Canaline

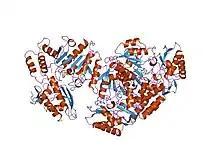
L-Canaline is a substrate for Ornithine aminotransferase

Its toxicity stems primarily from the fact that it readily forms oximes with keto acids and aldehydes, especially the pyridoxal phosphate cofactor of many vitamin B-dependent enzymes. It inhibits ornithine aminotransferase at concentrations as low as 10 nM.